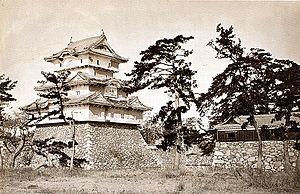
Le château de Takamatsu se trouve à Takamatsu, préfecture de Kagawa, sur l'île de Shikoku au Japon. Le château est aussi connu sous le nom de château de Tamamo.